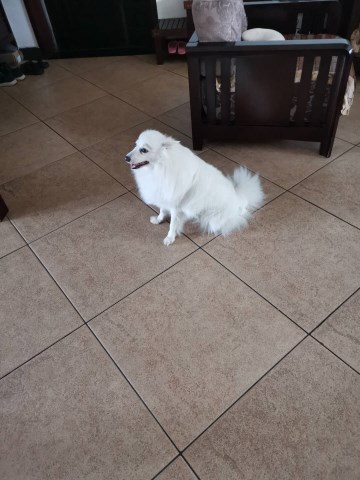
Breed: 253-n000107-Japanese_Spitzes